Scarborough funiculars

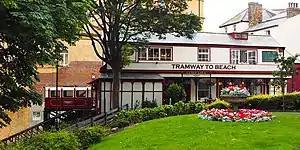
Central Tramway top station

The British town of Scarborough has had a total of five cliff railways, or funiculars, two of which are presently operational. The town is home to the first funicular railway in the United Kingdom.